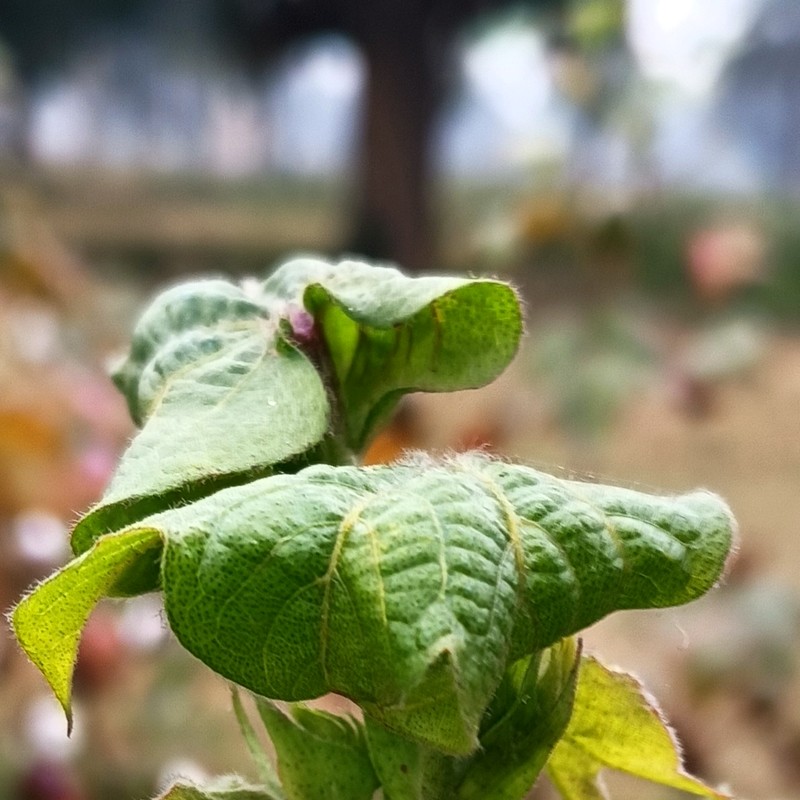
Label: Curl Virus